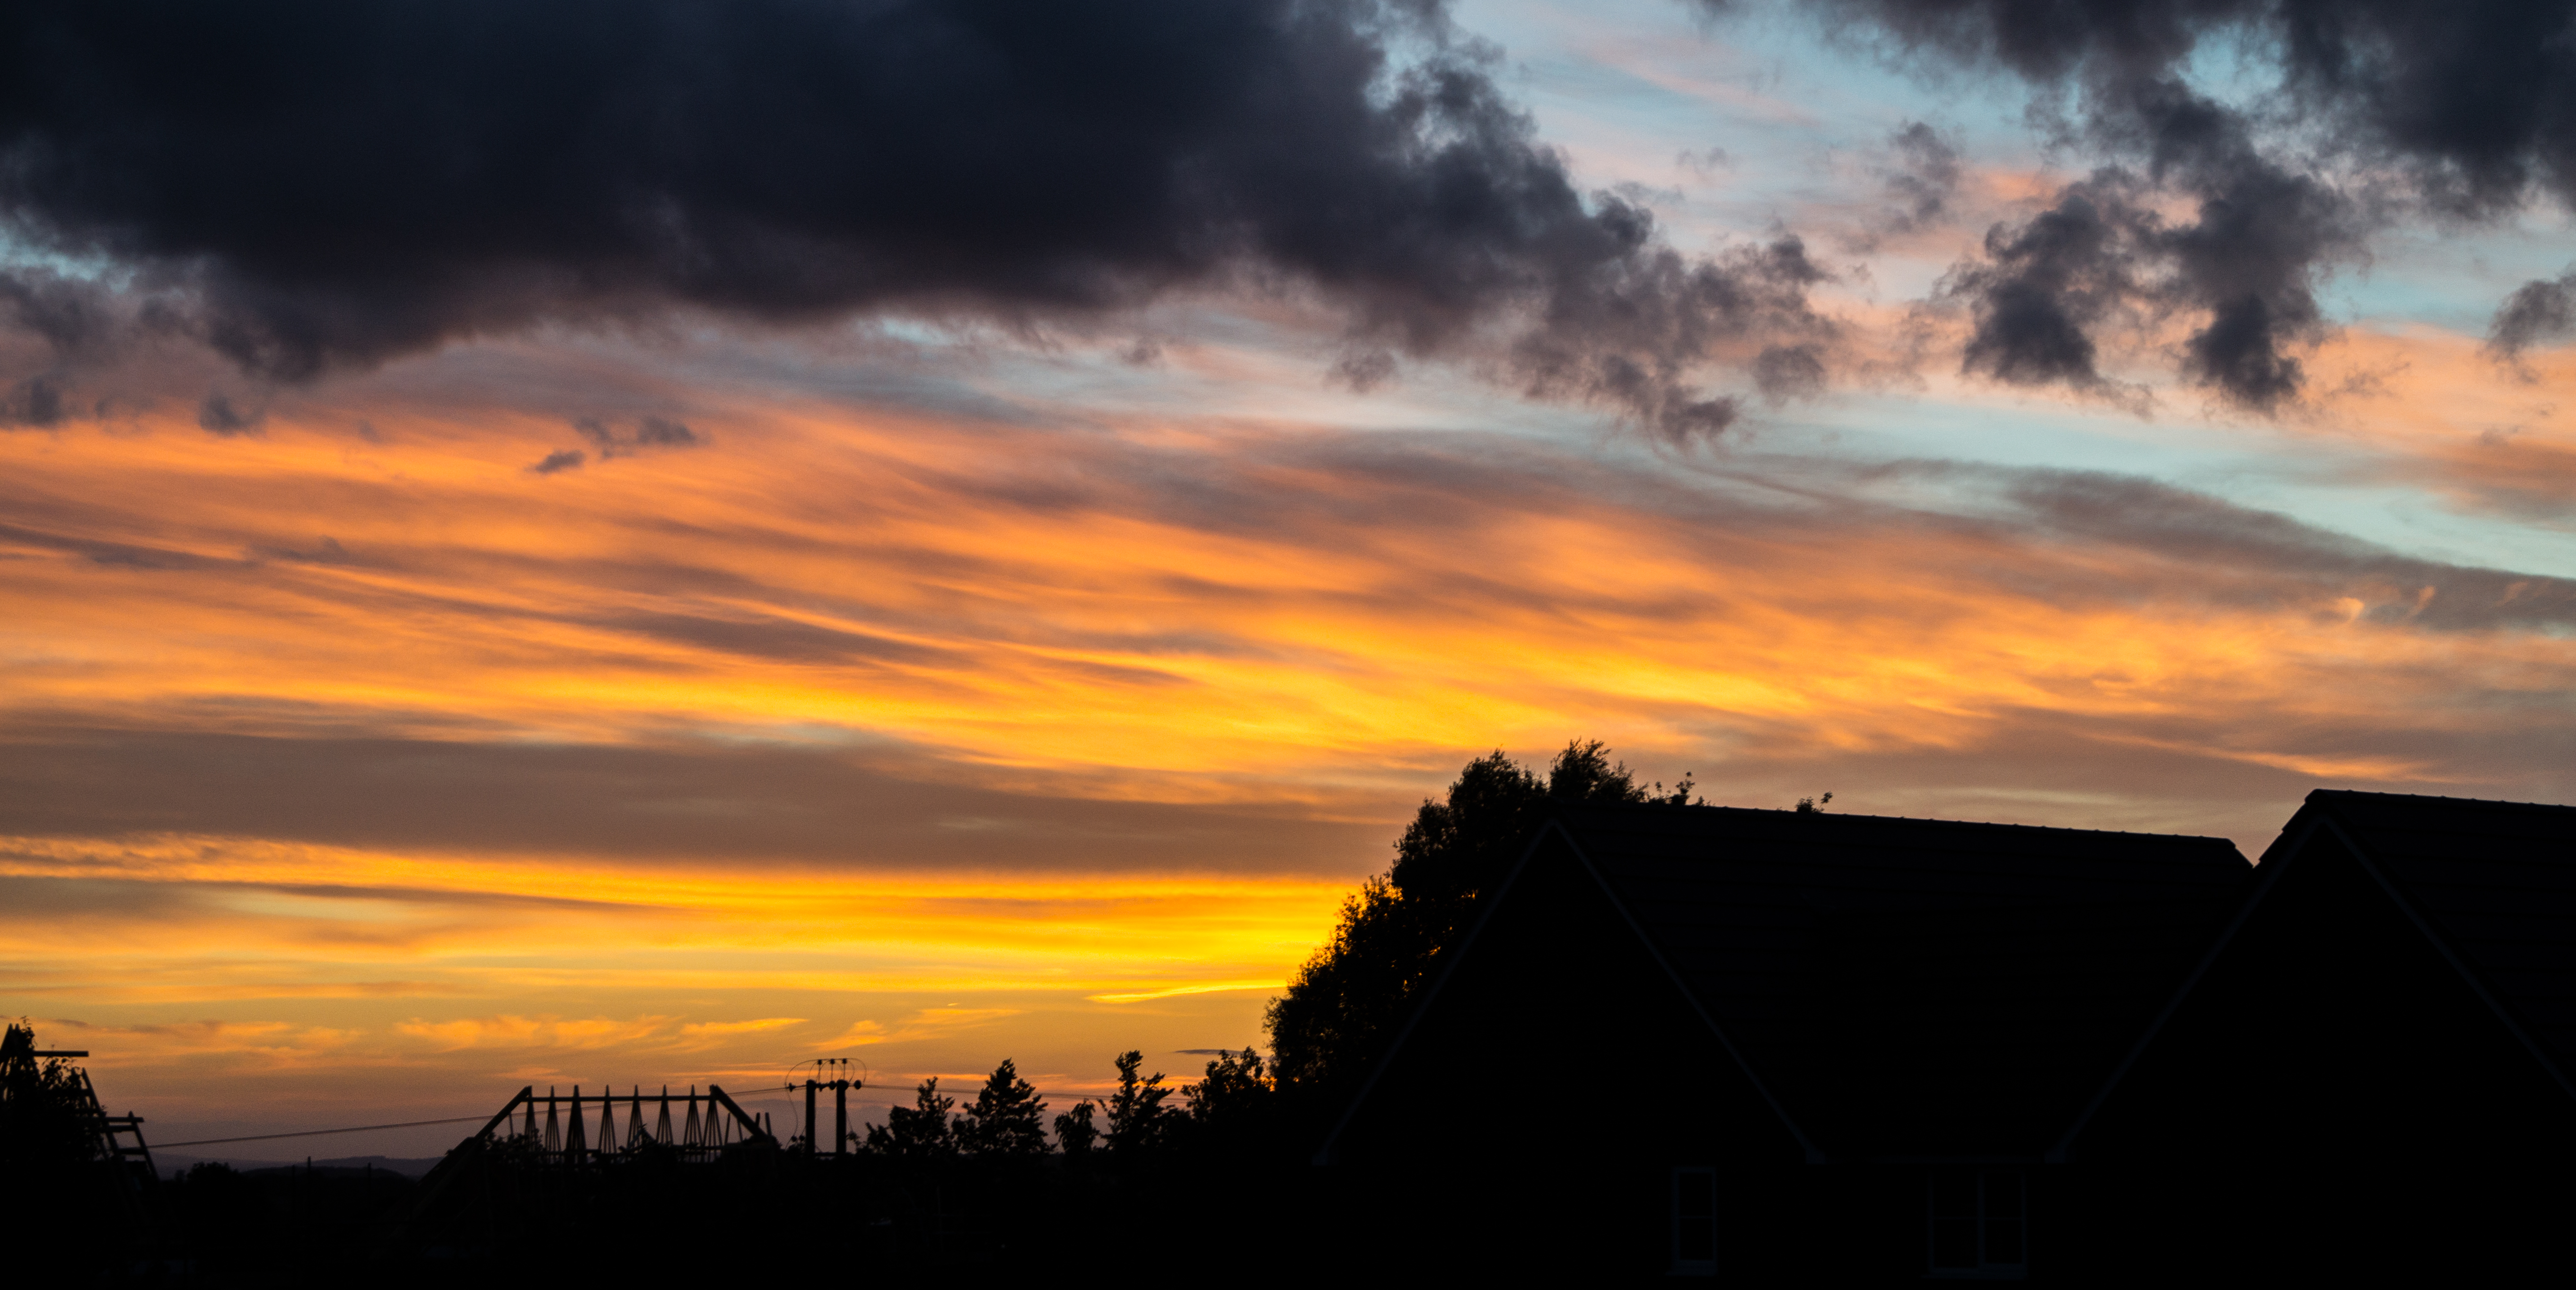
horizon, silhouette, cloud, sky, sun, sunrise, sunset, house, sunlight, morning, hill, hour, dawn, atmosphere, smoke, summer, dusk, evening, orange, golden, fire, set, clouds, houses, cielo, afterglow, atmospheric phenomenon, red sky at morning